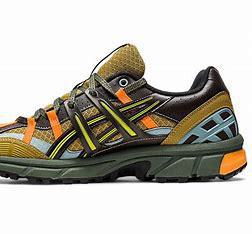
Brand: Asics
Model: Gel Sonoma 15 50